Saint-Juvat

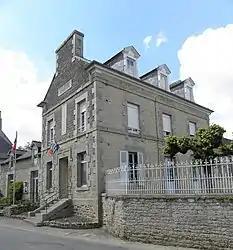
The town hall and school of Saint-Juvat

Saint-Juvat (Gallo: "Saent-Juvat") is a commune in the Côtes-d'Armor department of Brittany in northwestern France.